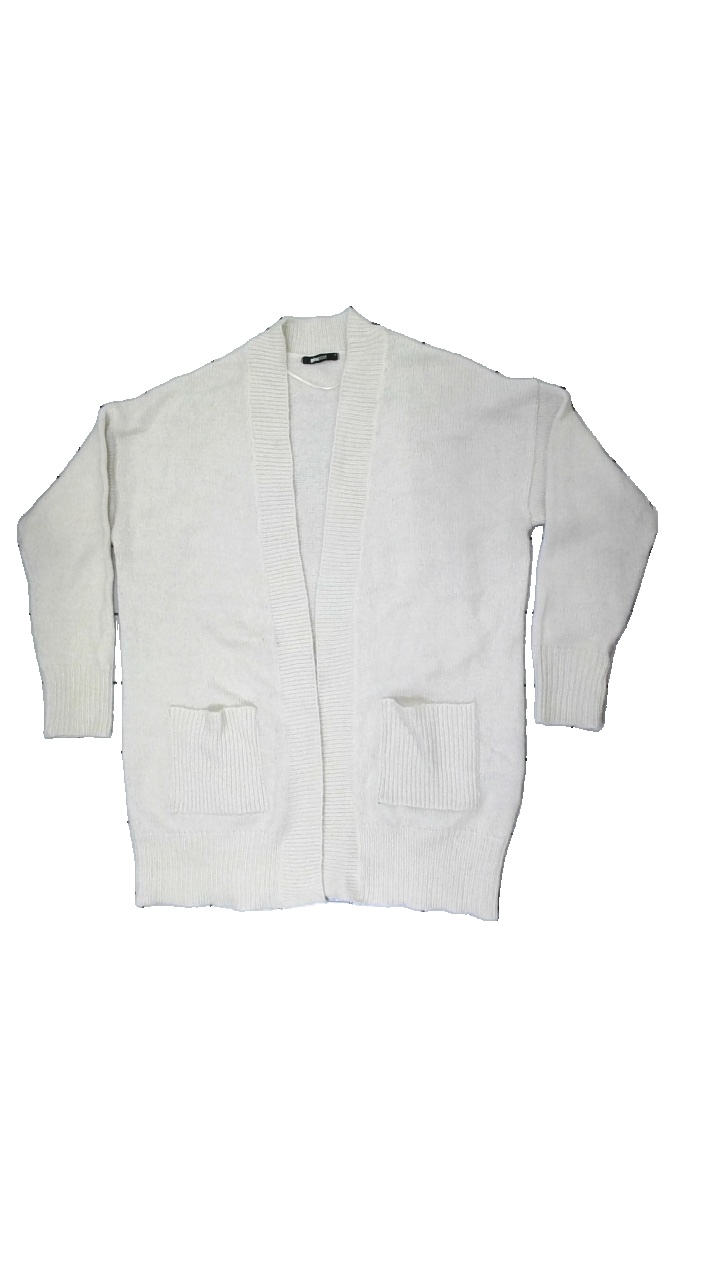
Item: Cardigan (Ladies)
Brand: Gina Tricot
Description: White cardigan from GinaTricot, size M. Poor condition.
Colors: White
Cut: Regular
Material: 80% acry, 20% poly
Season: All
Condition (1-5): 3
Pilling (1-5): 5
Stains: Minor
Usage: Export
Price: <50